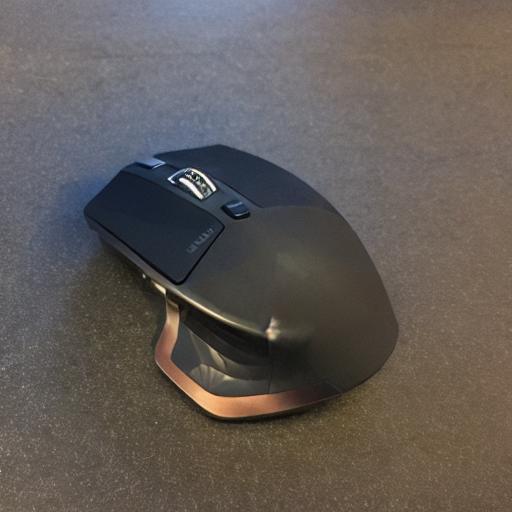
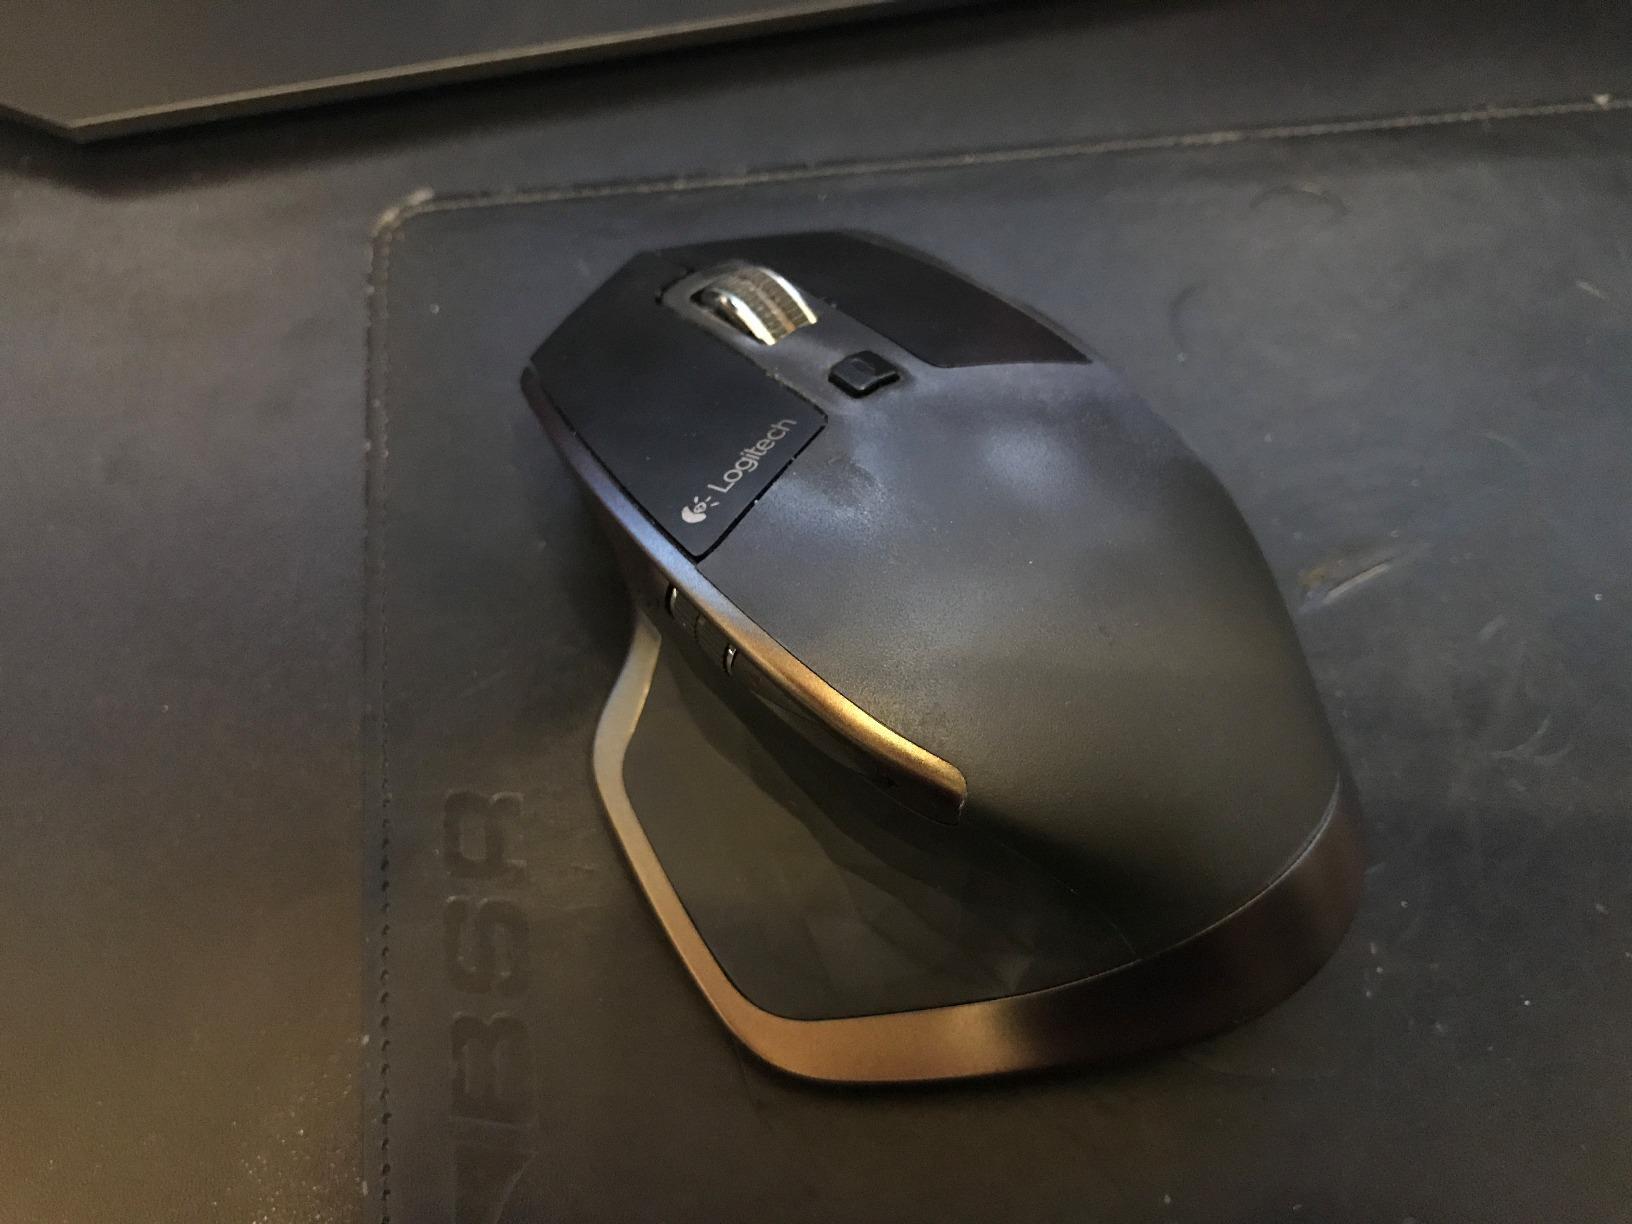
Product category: mouse
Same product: no